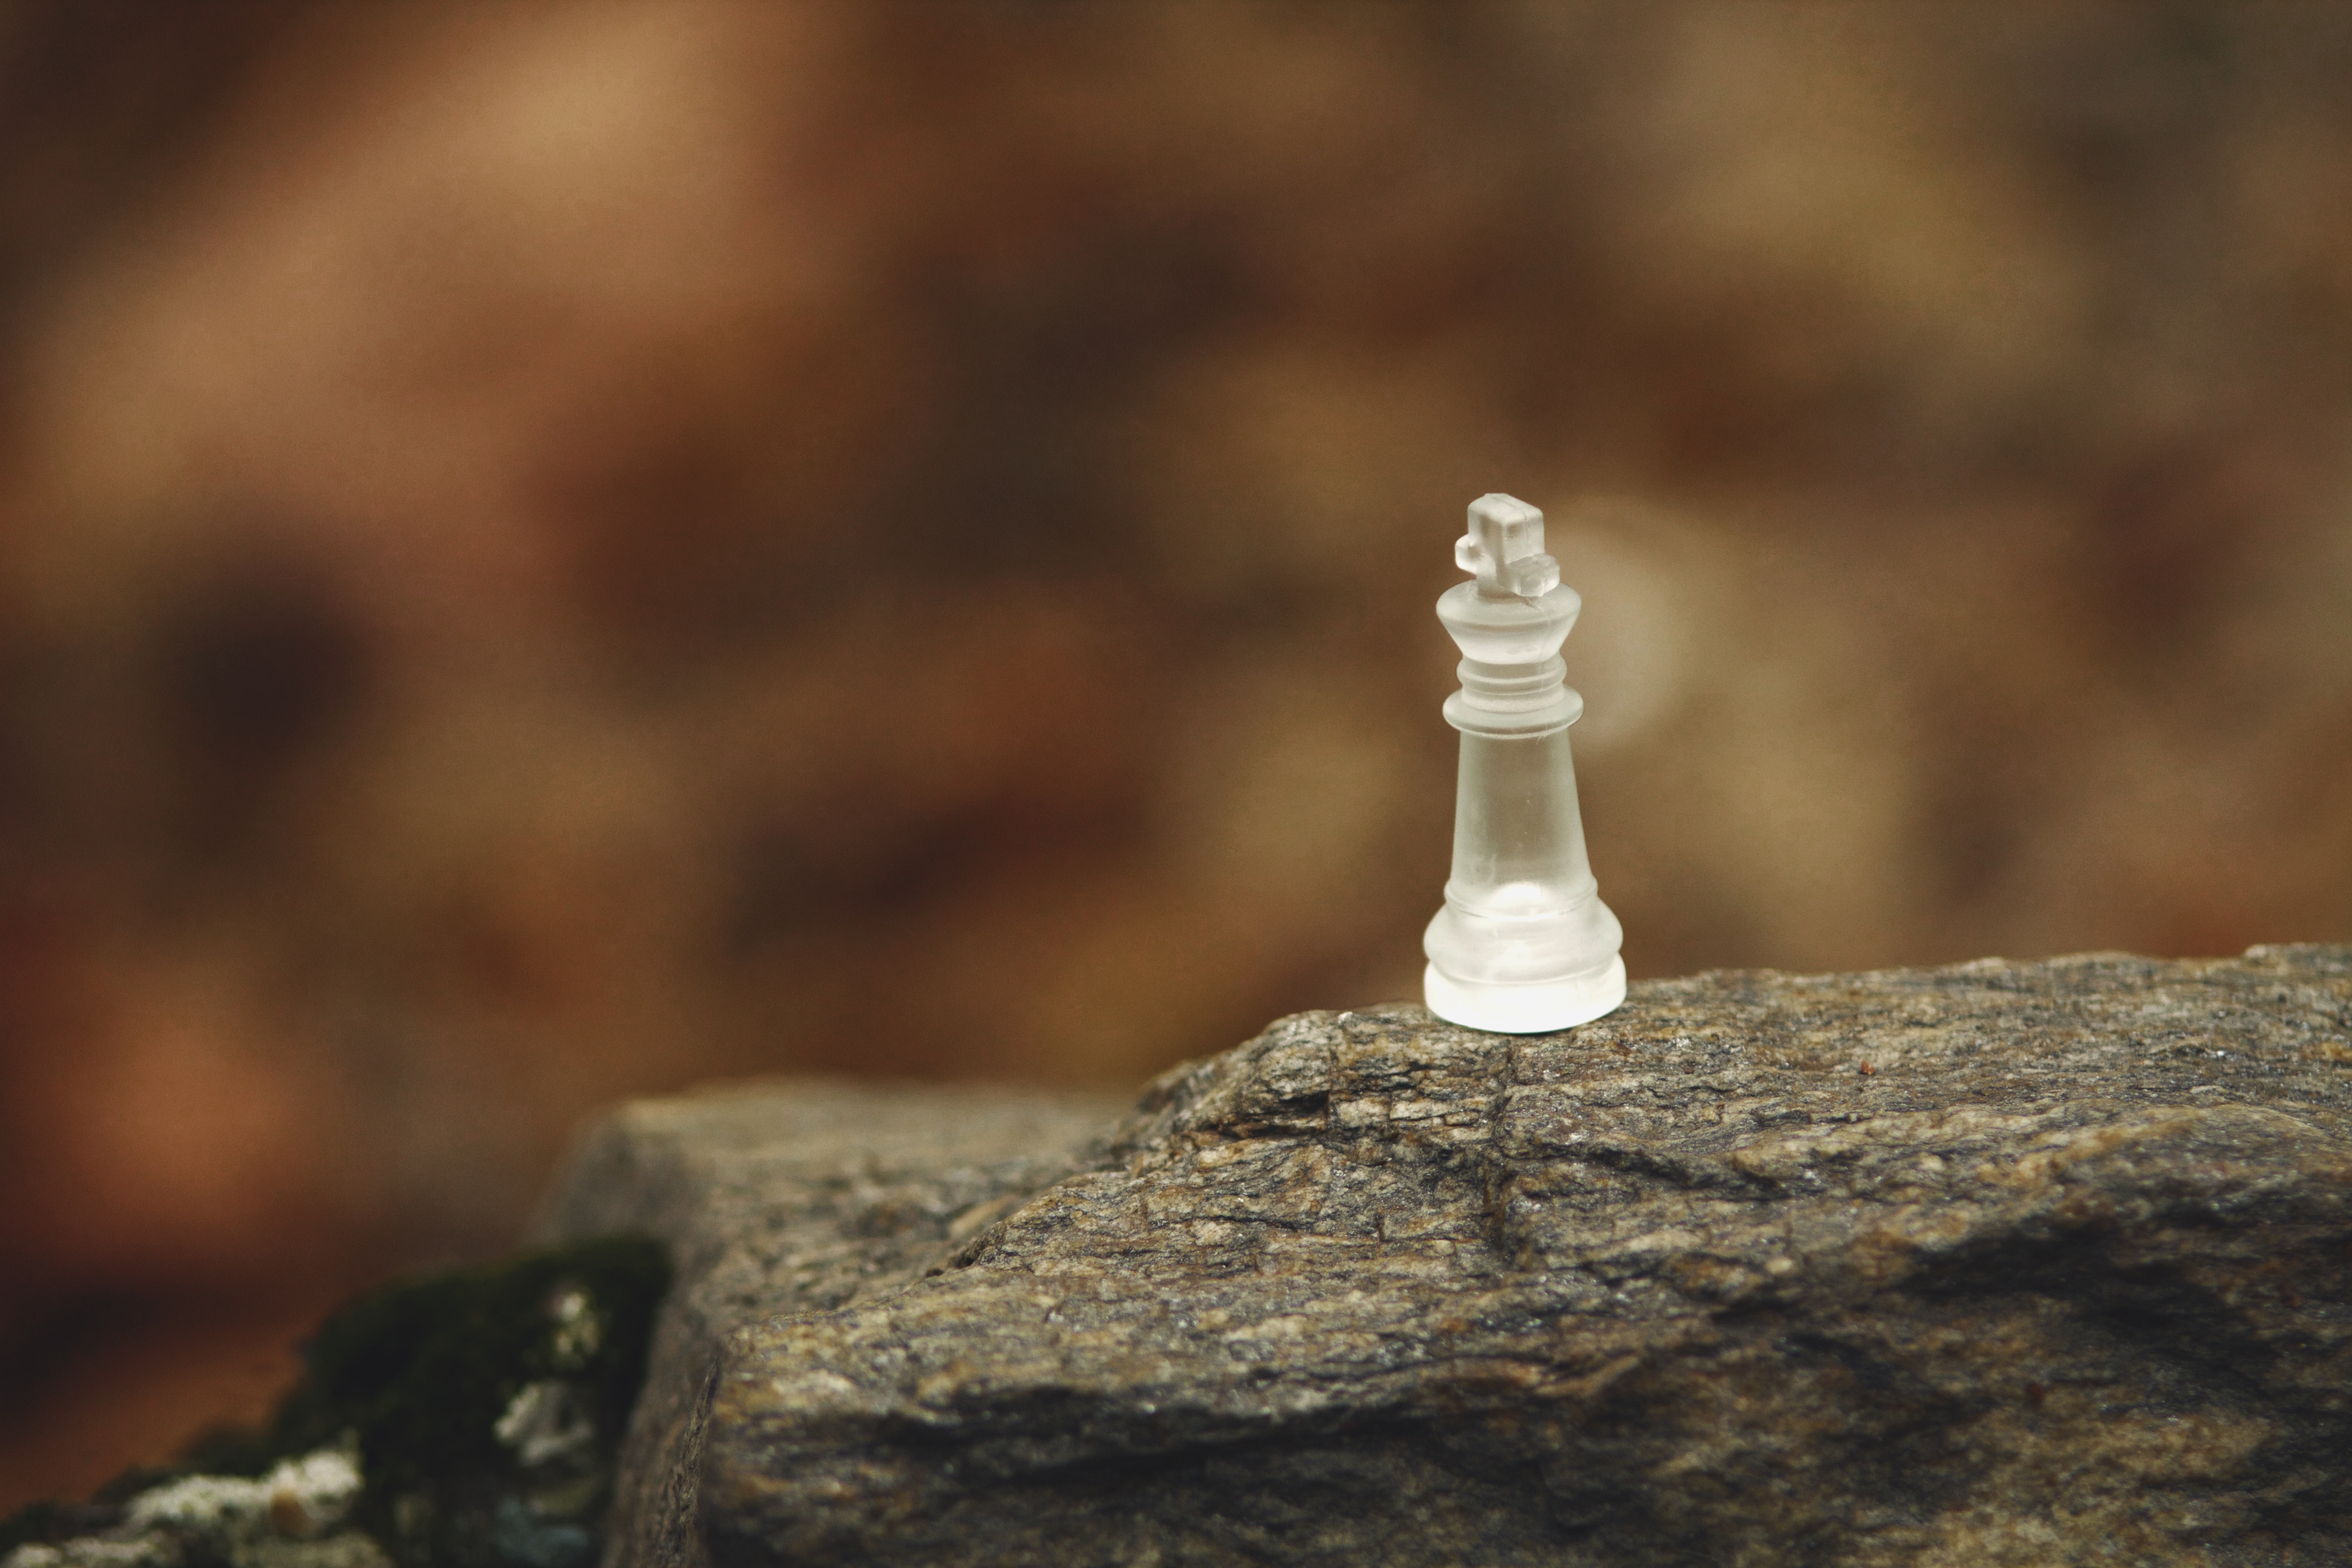
water, nature, rock, light, white, photography, game, sunlight, glass, reflection, tower, material, close up, competition, decision, king, figure, temple, chess, strategy, hobby, success, check, macro photography, chess figure